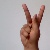
The image shows a hand gesture representing the letter 'K' in Indian Sign Language.